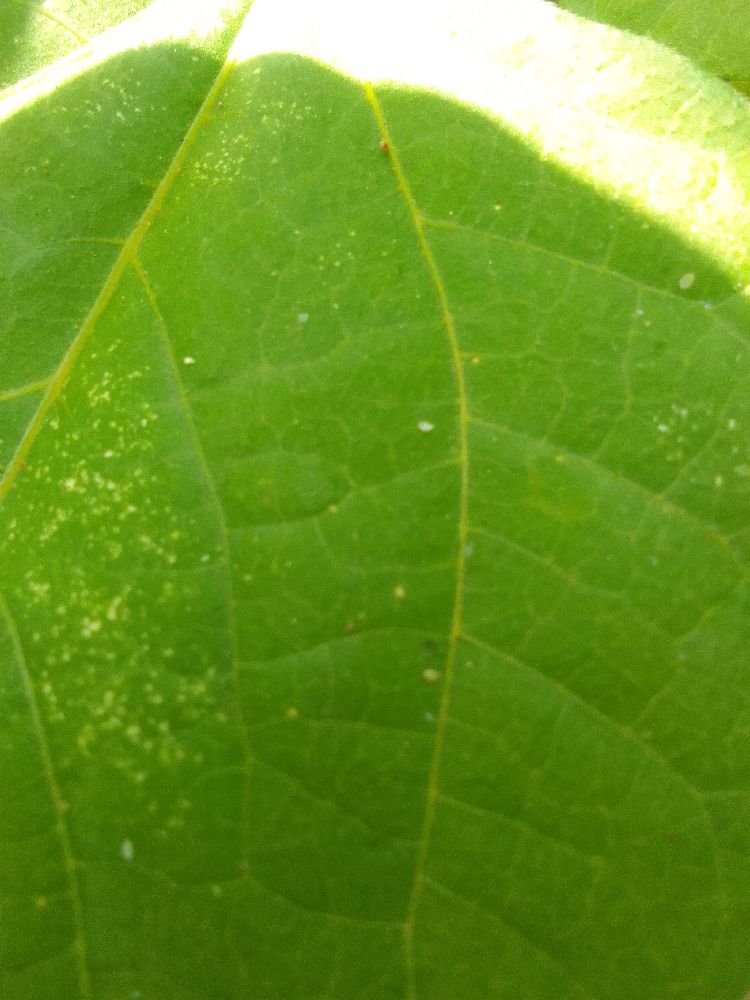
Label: healthy